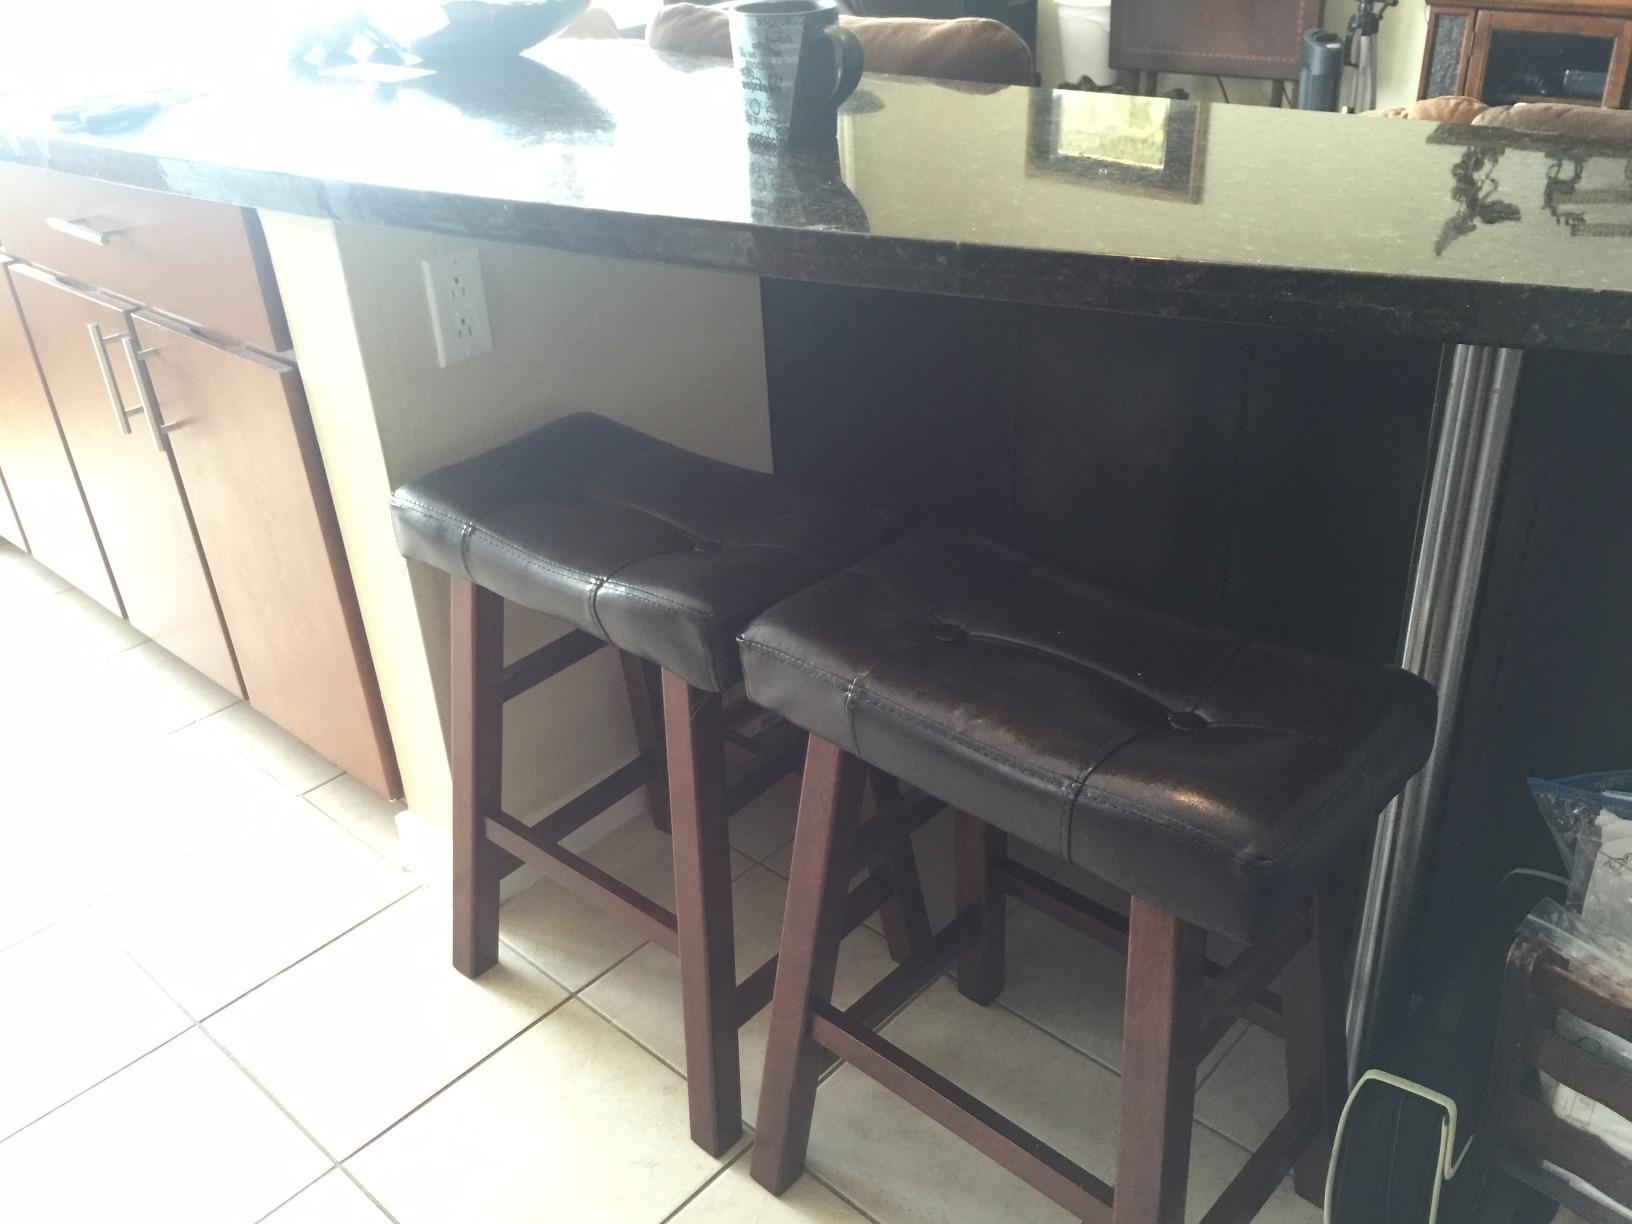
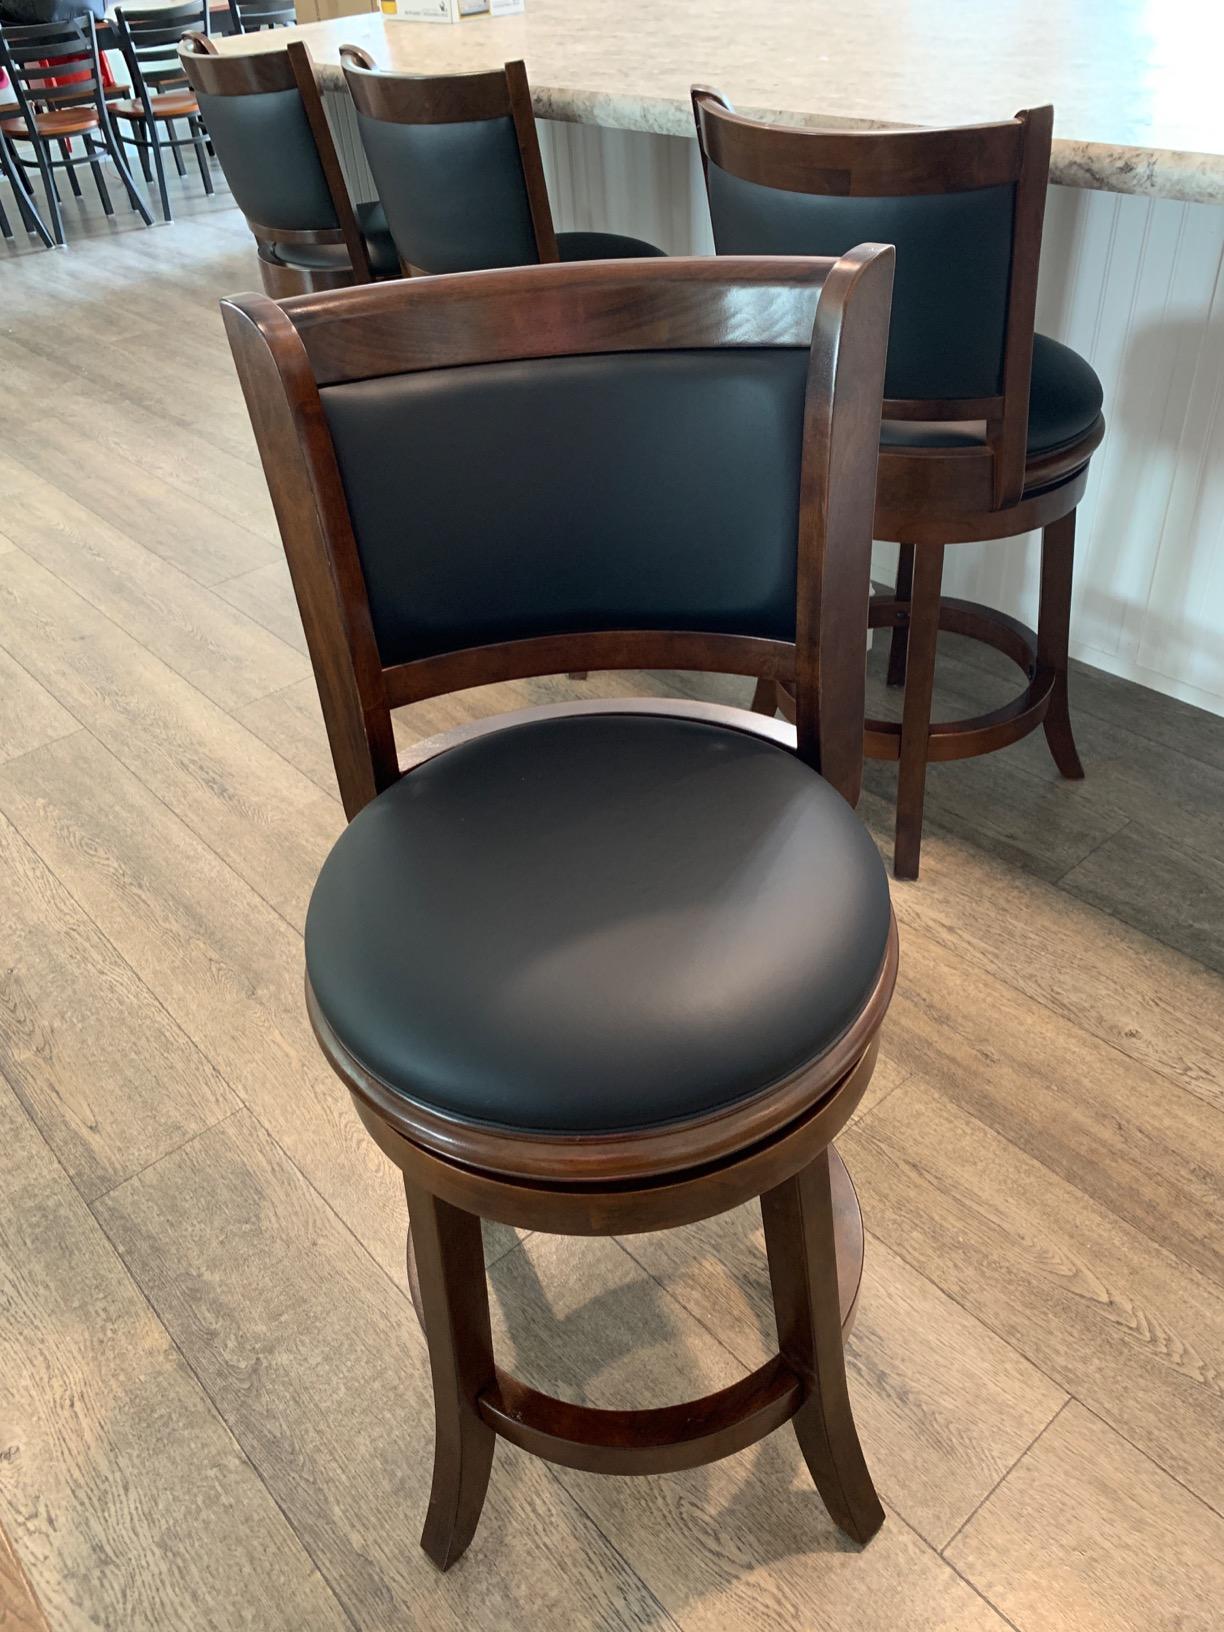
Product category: stool
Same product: no